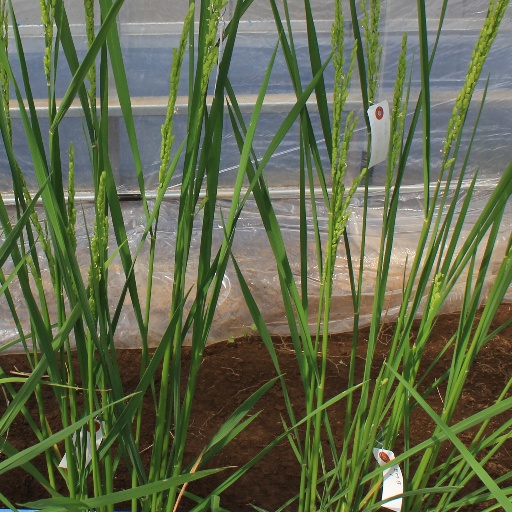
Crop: rice